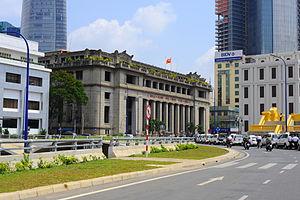
La Banque d'État du Viêt Nam est la banque centrale du Viêt Nam. Elle a été créée le 6 mai 1951, par un décret du président Hồ Chí Minh. Elle détient actuellement une participation d'environ 65 % de VietinBank, la plus grande banque cotée du pays de par son capital.